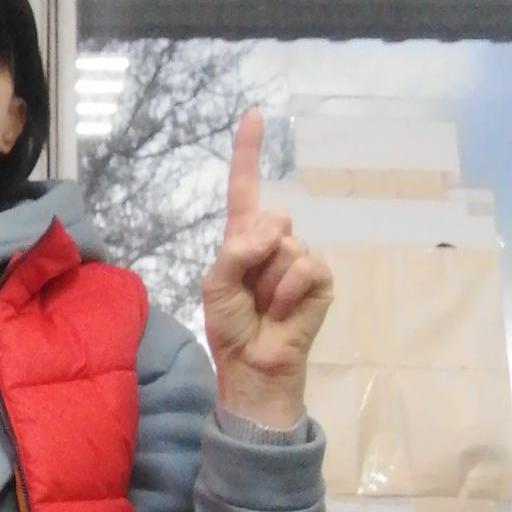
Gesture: one